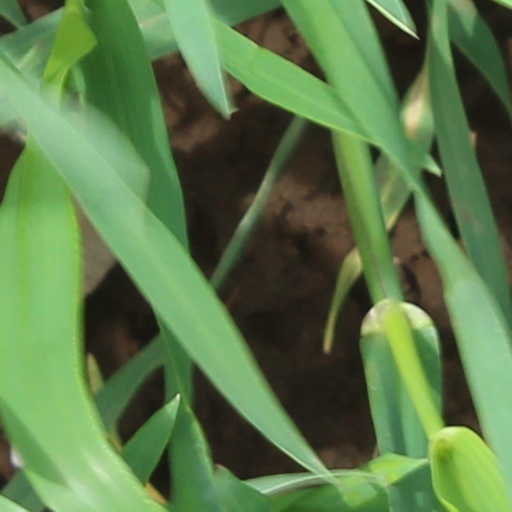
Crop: wheat